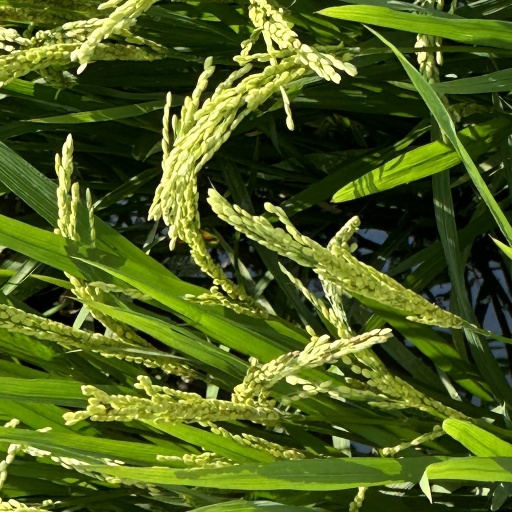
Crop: rice